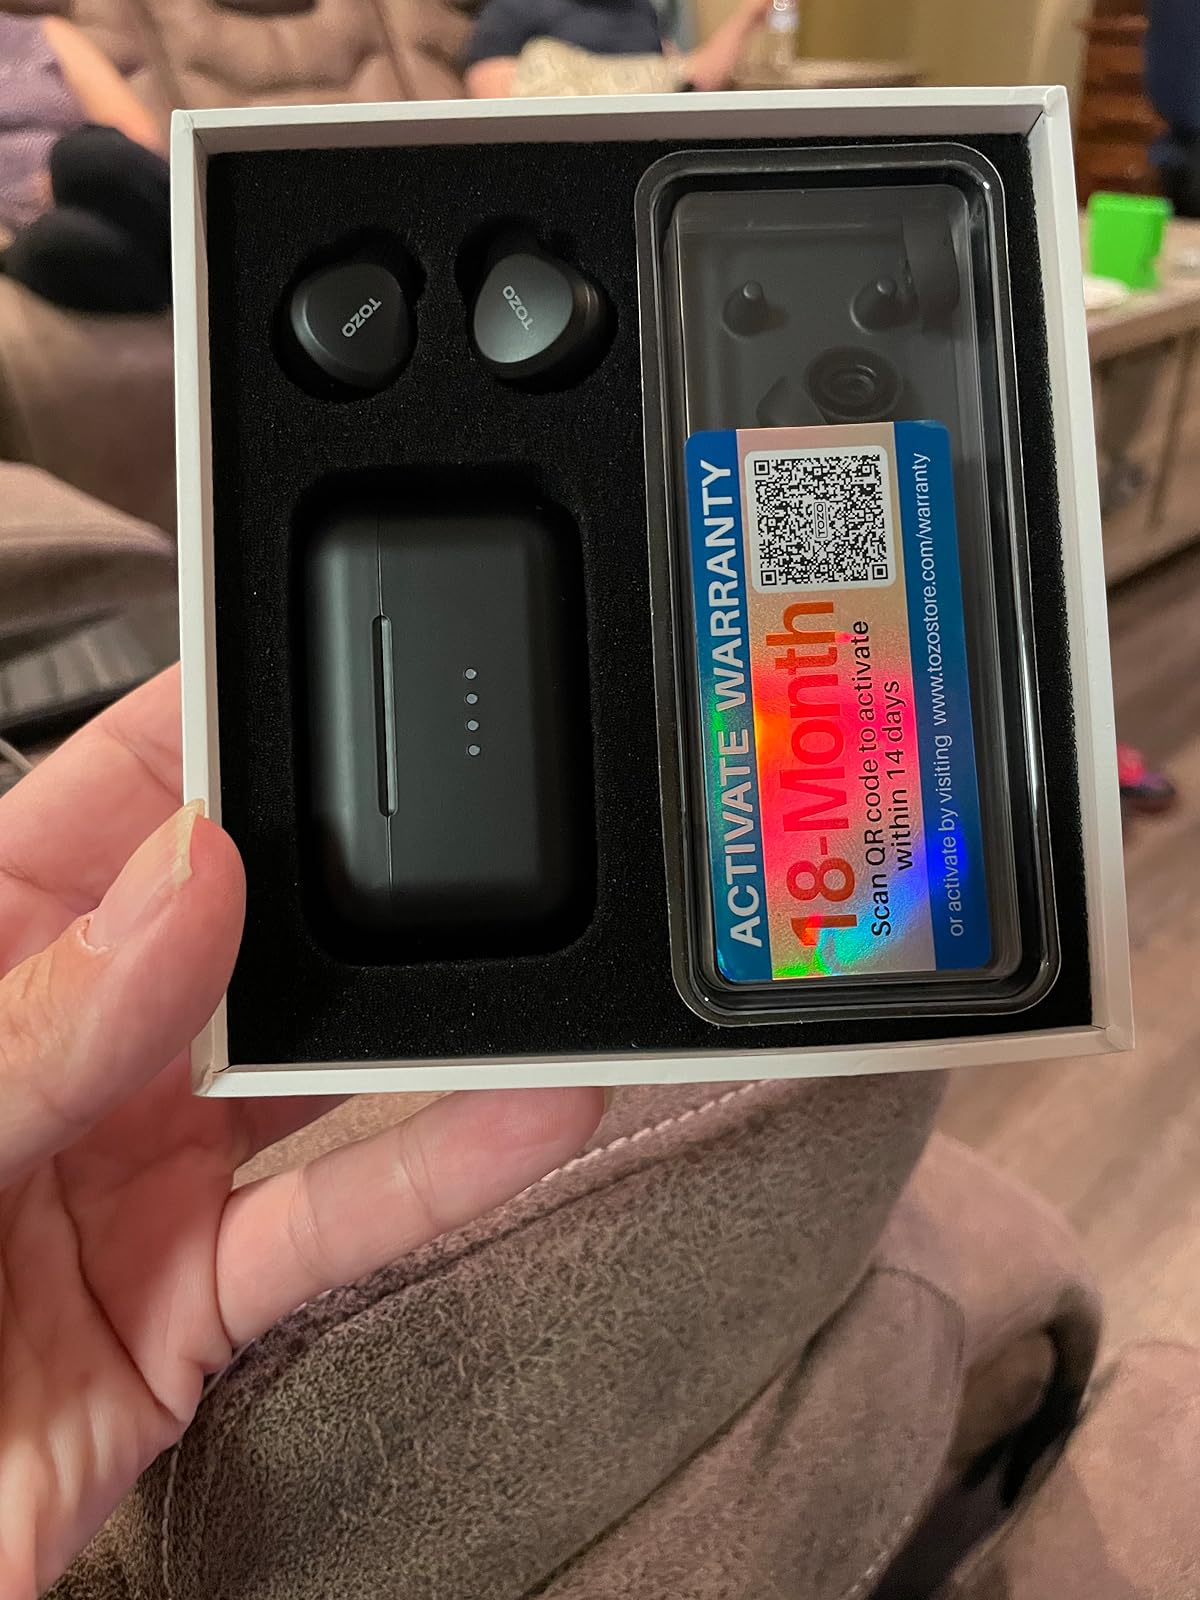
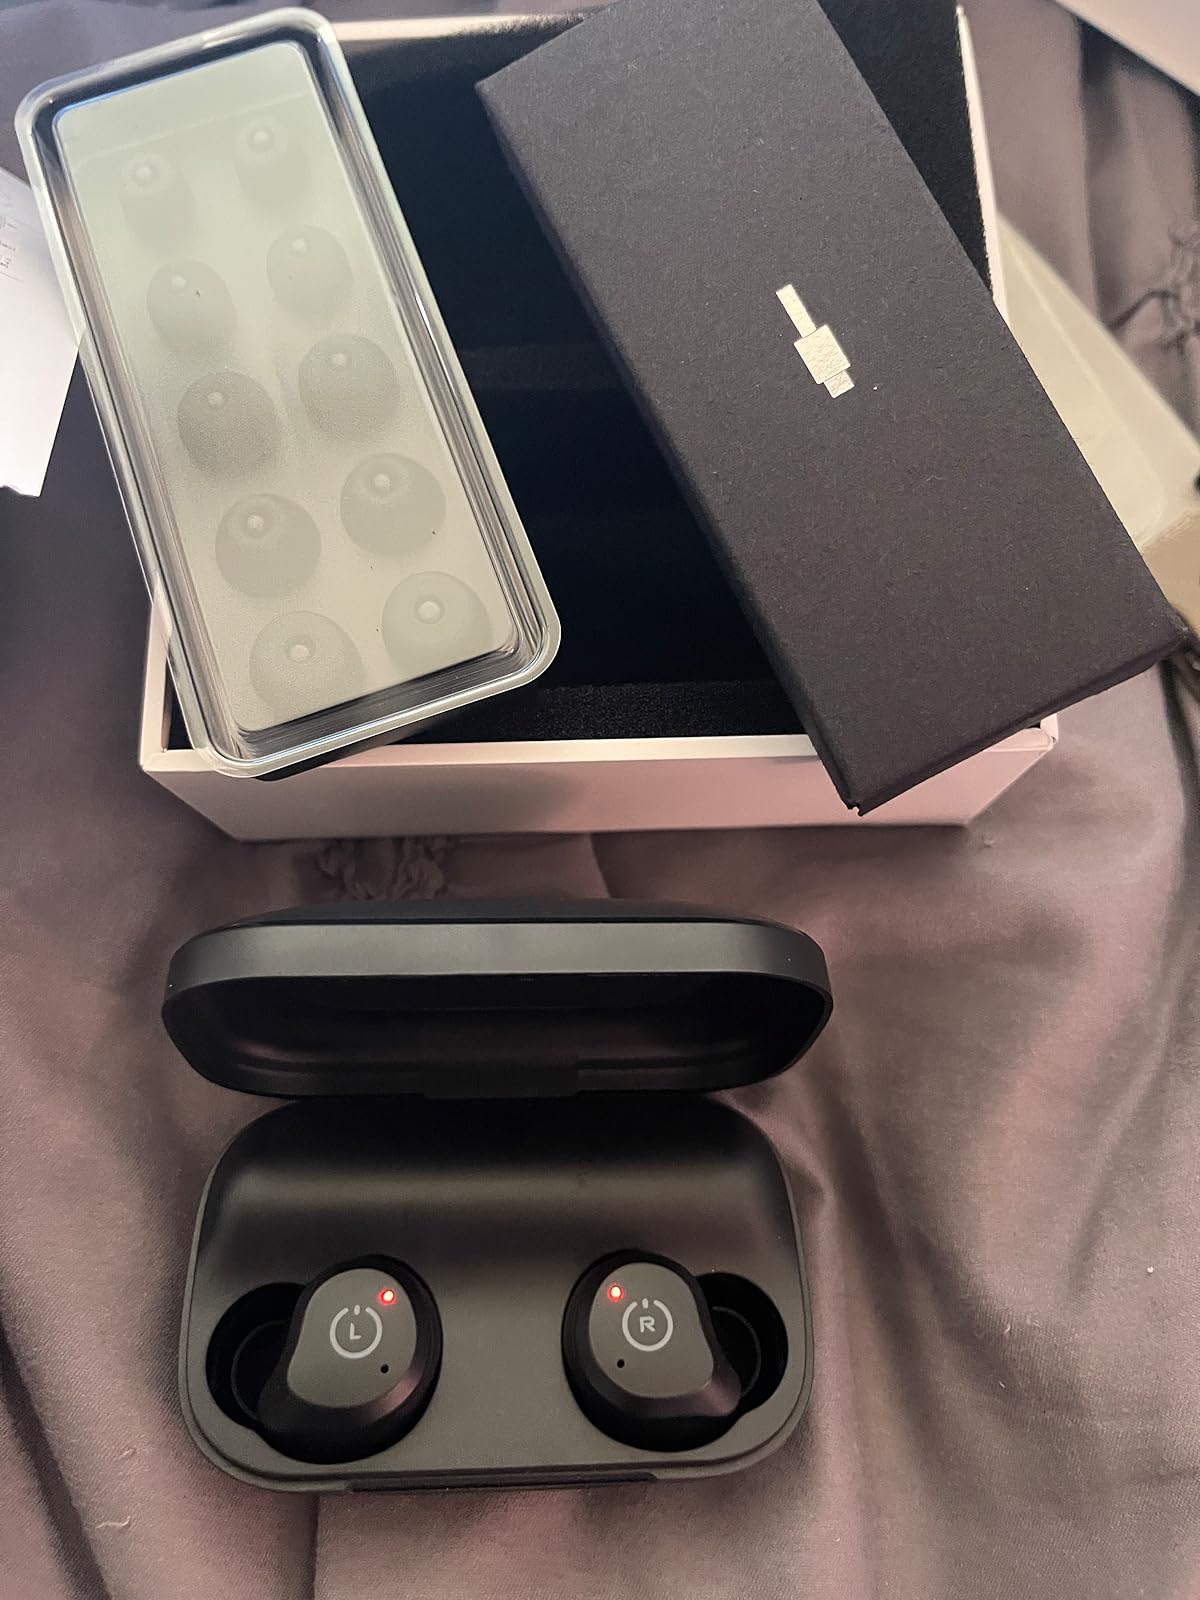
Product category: earbuds
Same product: yes